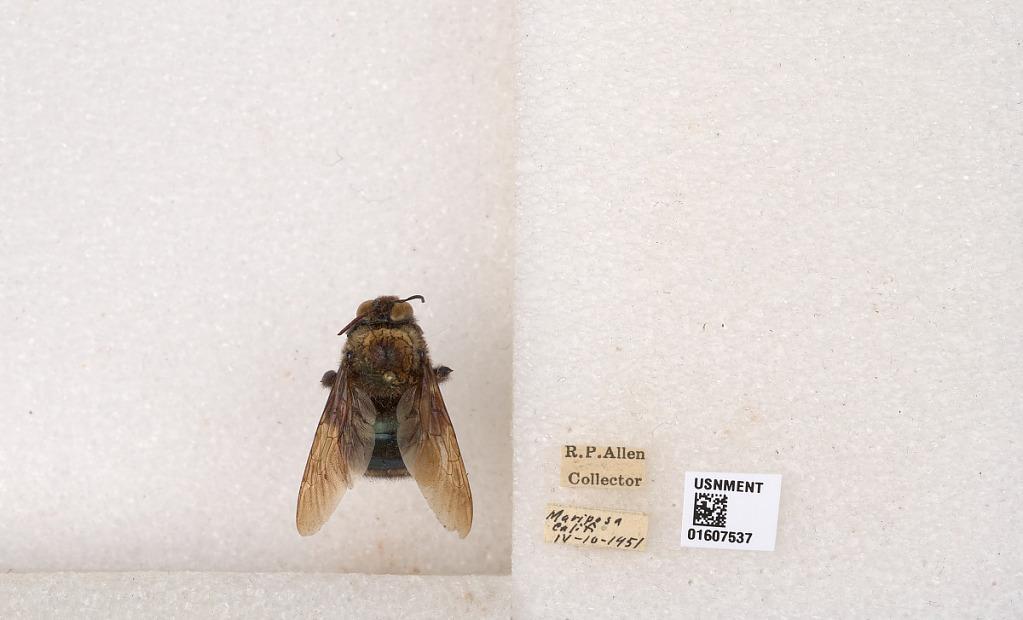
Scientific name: Xylocopa (Xylocopoides) californica californica Cresson
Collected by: R. Allen
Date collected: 1951-4-10
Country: United States
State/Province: California
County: Mariposa
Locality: Mariposa
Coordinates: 37.4849, -119.966